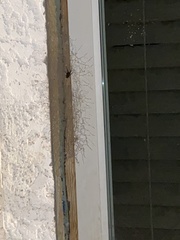
Species: Lactrodectus_hesperus